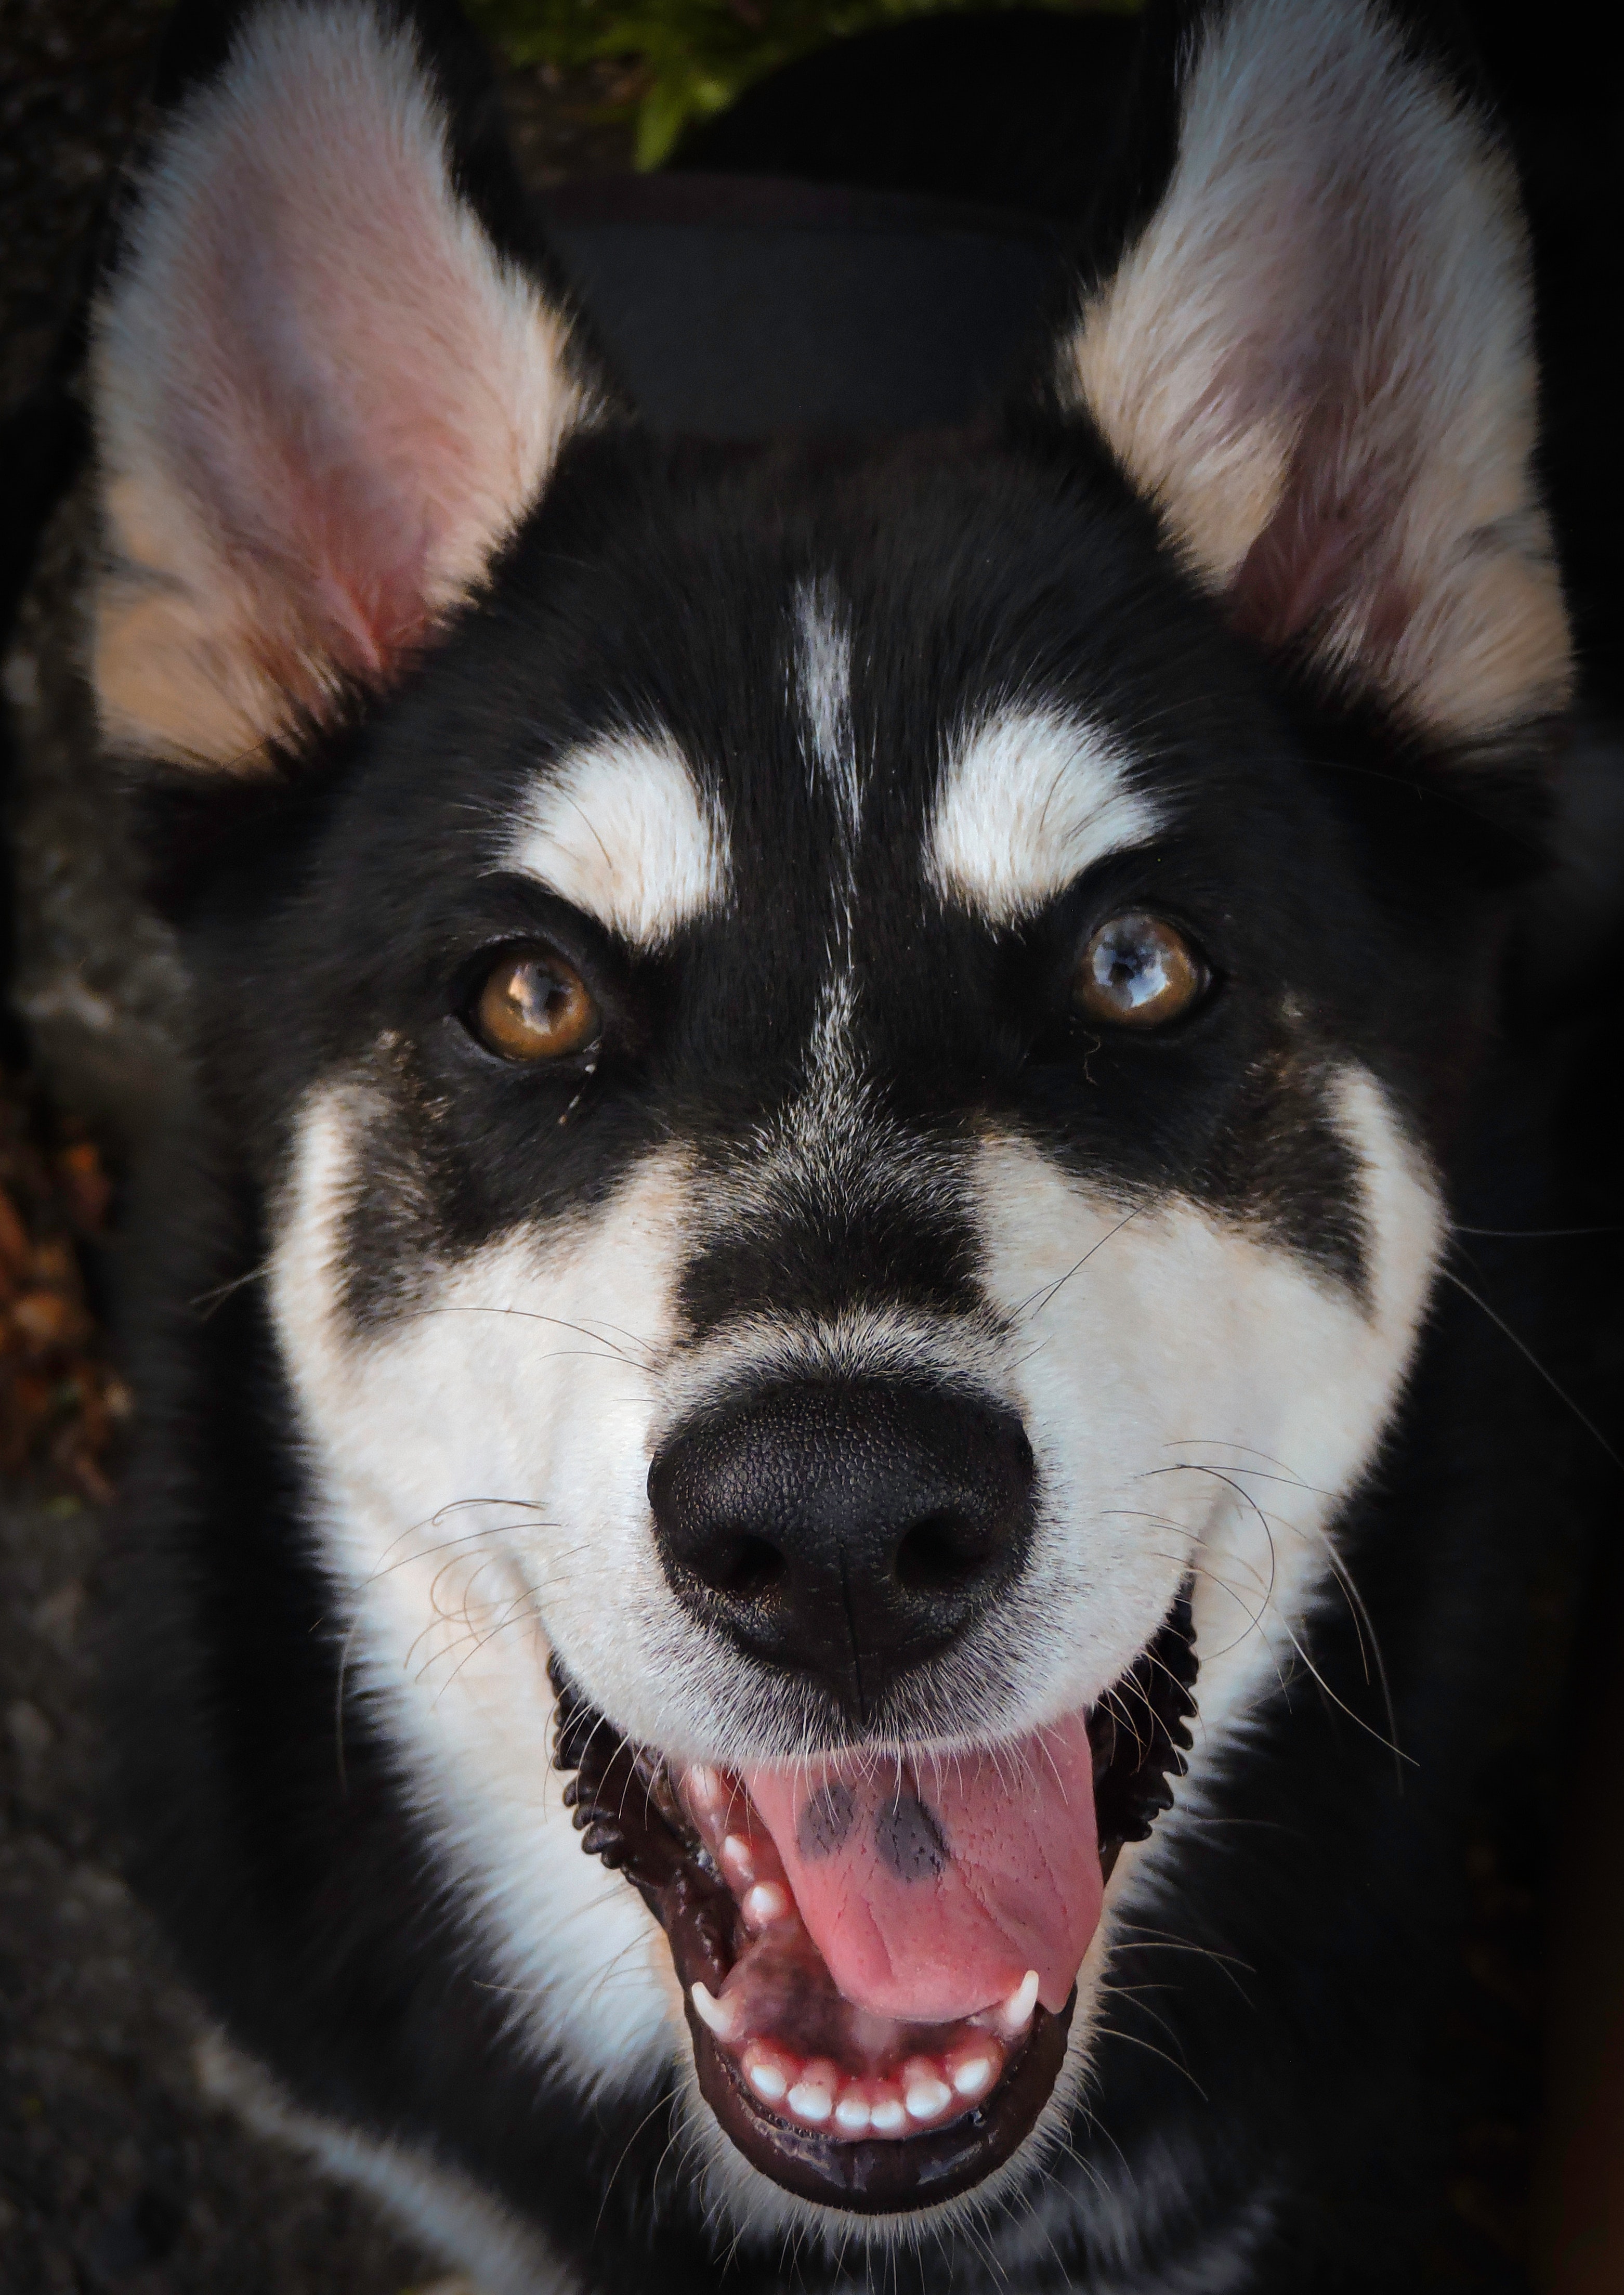
dog, mammal, vertebrate, siberian husky, canidae, dog breed, alaskan malamute, carnivore, sakhalin husky, snout, northern inuit dog, canadian eskimo dog, nose, east siberian laika, seppala siberian sleddog, miniature siberian husky, sled dog, native american indian dog, lapponian herder, wolfdog, tamaskan dog, whiskers, west siberian laika, rare breed dog, saarloos wolfdog, alaskan klee kai, greenland dog, sporting group, ancient dog breeds, jaw, Labrador husky, j mthund, utonagan, canis, working dog